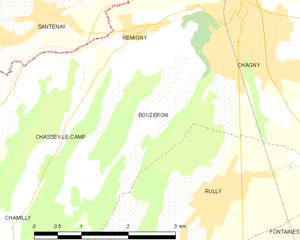
Carte des communes françaises